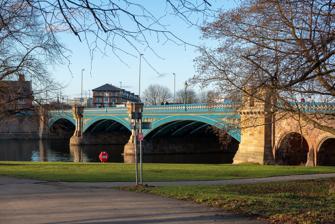
Building: Trent Bridge (bridge)
Country: United Kingdom
Year built: 1871
This article is about the river crossing in Nottingham. For the adjacent cricket ground, see Trent Bridge . For the bridge in Gainsborough, see Trent Bridge, Gainsborough . Bridge in Nottinghamshire, England Trent Bridge View of Trent Bridge from the bank of the River Trent, West Bridgford Coordinates 52°56′18.4″N 1°08′10.9″W / 52.938444°N 1.136361°W / 52.938444; -1.136361 Carries Road traffic ( A60 , single carriageway) Crosses River Trent Locale Nottingham , Nottinghamshire, England Heritage status Grade II listed Characteristics Material Iron and stone Width 40 feet (12 m) Longest span 100 feet (30 m) History Designer Marriott Ogle Tarbotton Constructed by Andrew Handyside and Company Construction start 1868 Construction end 1871 Location Trent Bridge is an iron and stone road bridge across the River Trent in Nottingham , England UK .  It is the principal river crossing for entrance to the city from the south, although the upstream Clifton Bridge is both larger and busier. History Medieval bridge The first bridge is thought to have been constructed on the site in 920. A second bridge which was started in 1156 had more than 20 stone arches and a chapel dedicated to St. James at one end. It was maintained by a religious organisation. On 21 February 1551 the responsibility for repair passed to Nottingham Corporation, through a Royal Charter which created the Bridge Estate. It was known as Hethbeth bridge, Heath-beth bridge, or Heck-beck bridge. This bridge was damaged by floods several times, and the northern half was washed away during floods in 1683 . The repaired bridge had fifteen arches across the river and flood areas, giving openings covering 347 ft in a total length of 538 ft. Although it was repaired, the foundations had become unsafe and a project to replace it was started in the 1860s. Modern bridge Old and new bridges pictured together in 1871 The bridge was designed by Marriott Ogle Tarbotton . Construction started in 1868 and was completed in 1871 by Derbyshire iron maker, Andrew Handyside . The general contractor was Benton and Woodiwiss of Derby. It was completed for a cost of £30,000 (equivalent to £3,528,322 as of 2023). There were three main cast iron arch spans each 100 feet (30 m) braced by wrought iron girders.  The width between the parapets was 40 feet (12 m). It is a Grade II listed building. The carving on the bridge was executed by Mawer and Ingle of Leeds. The new Trent Bridge formed part of a series of works along the banks of the river to improve flood defences by the construction of stepped, stone embankments. Between 1924 and 1926 the bridge was widened to 80 ft by the Cleveland Bridge & Engineering Company . Bridge Estate Two arches from the old bridge are still preserved on the south bank of the river . Plan showing proposed position of the new bridge relative to the old bridge (1869) The Bridge Estate was created by a Royal Charter of King Edward VI on 21 February 1551 with Nottingham Corporation as Trustee. The objective was to provide funds to maintain and repair the Bridge. In 1882 the funds exceed the requirement of the objective, and three new objectives were agreed: Provide for the efficient maintenance and repair of Trent Bridge and the approaches to it. To set up a contingency fund for the possible construction of such new bridge or bridges over the River Trent as may be found necessary or desirable. The residue of such income is to be applied as the Trustee thinks best for the improvement of the City of Nottingham and the public benefit of its inhabitants. In 1945 the Bridge Estate was registered as Charity 220716 with the Charity Commissioners . Flood marks Floods levels at Trent Bridge Rank Date Level at Trent Bridge m ft 1 February 1795 24.55 80.5 2 October 1875 24.38 80.0 3 March 1947 24.30 79.7 4 November 1852 24.26 79.6 5 February 1946 24.10 79.1 6 January 1901 24.09 79.0 7 May 1932 24.04 78.9 8 December 1910 24.01 78.8 9 December 1869 23.81 78.1 10 July 1875 23.81 78.1 11 November 2000 23.80 78.1 12 January 1887 23.69 77.7 13 1857 23.49 77.1 14 March 1864 23.41 76.8 15 Normal Level 20.7 68 Trent Bridge flood marks Another view of the Trent Bridge flood marks On the northern abutment of the bridge, the high water marks reached by floods since 1852 have been carved into the stonework. This practice was started during the period when the Hethbeth bridge still existed, and those earlier marks were transferred onto the new bridge. To enable a comparison to be made with the peak levels, a graduated series of heights in feet above sea level has also been added. The highest flood mark is for the October 1875 flood, but the larger 1795 Candlemas flood, has been attributed with a height at the bridge of 24.55 metres (80.5 ft). Normal water level which is controlled by Holmes Sluices some 4 kilometres (2.5 mi) downstream, is 20.7 metres (68 ft). Fame and popular culture The bridge is one of Nottingham's most famous landmarks and sits at the heart of Nottingham's sporting district. The bridge lends its name to the nearby Nottinghamshire County Cricket Club Trent Bridge stadium, one of England's biggest and most famous cricket grounds.  Nottingham Forest FC's City Ground stadium and Notts County FC's Meadow Lane stadium are nearby. The bridge has also been used in as the backdrop for the regional BBC East Midlands Today and ITV Central News . The Riverbank public house overlooks the bridge in its former tollhouse. In December 2002, the Nottingham Princess river cruise boat crashed into the central column of the bridge when it lost control in strong currents. Next road crossing upstream River Trent Next road crossing downstream Clifton Bridge (Nottingham) A52 Trent Bridge A60 Grid reference SK581382 Lady Bay Bridge A6011 Next footbridge upstream River Trent Next footbridge downstream Wilford Suspension Bridge Trent Bridge A60 Grid reference SK581382 Lady Bay Bridge See also List of crossings of the River Trent Listed buildings in West Bridgford Listed buildings in Nottingham (Bridge ward) References